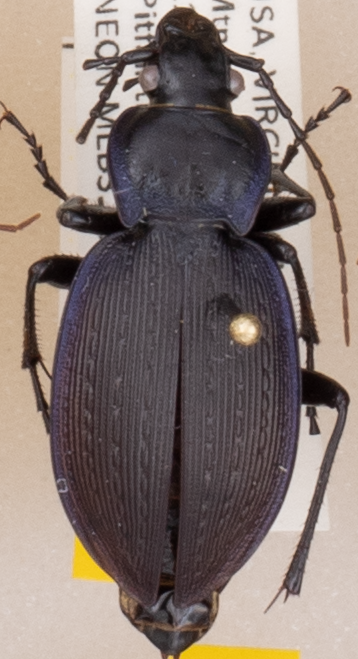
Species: Carabus goryi
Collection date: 2021-07-13
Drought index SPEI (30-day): -1.372
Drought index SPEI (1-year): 0.47
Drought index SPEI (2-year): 1.16